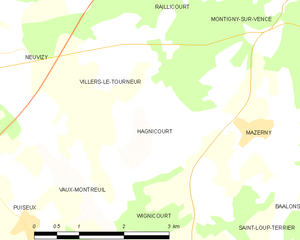
Carte des communes françaises: Hagnicourt